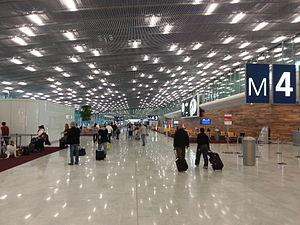
Couloir vers les portes d'embarquement du satellite 4 à CDG
L'aéroport de Paris-Charles-de-Gaulle, communément appelé « aéroport de Roissy-Charles-de-Gaulle » ou « aéroport de Roissy », est un aéroport international situé à Roissy-en-France, 23 km au nord-est de Paris. Il est le premier aéroport en France par son importance, la deuxième plus importante plate-forme de correspondance aéroportuaire d'Europe et le dixième aéroport mondial en 2018 pour le trafic passagers avec 72,2 millions de passagers.